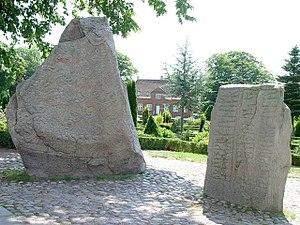
Les pierres de Jelling sont deux pierres runiques situées à Jelling au Danemark.
Cet article recense les sites inscrits au patrimoine mondial au Danemark.
La Grosse pierre de Jelling est une des deux pierres de Jelling runiques situées à Jelling au Danemark. Elle a été érigée en 983 par le roi du Danemark Harald « dent-bleue » à la mémoire de son père le roi Gorm « le vieux » mort en 958.